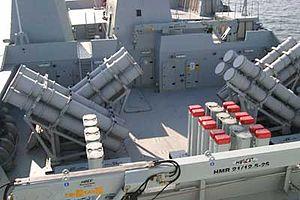
La classe Absalon est composée de deux navires de soutien et de commandement polyvalents de 6300 tonnes construits par Odense Steel Shipyard pour la Marine royale danoise. Ils entrent en service à partir de 2004 mais leur équipement se poursuit dans les années suivantes.